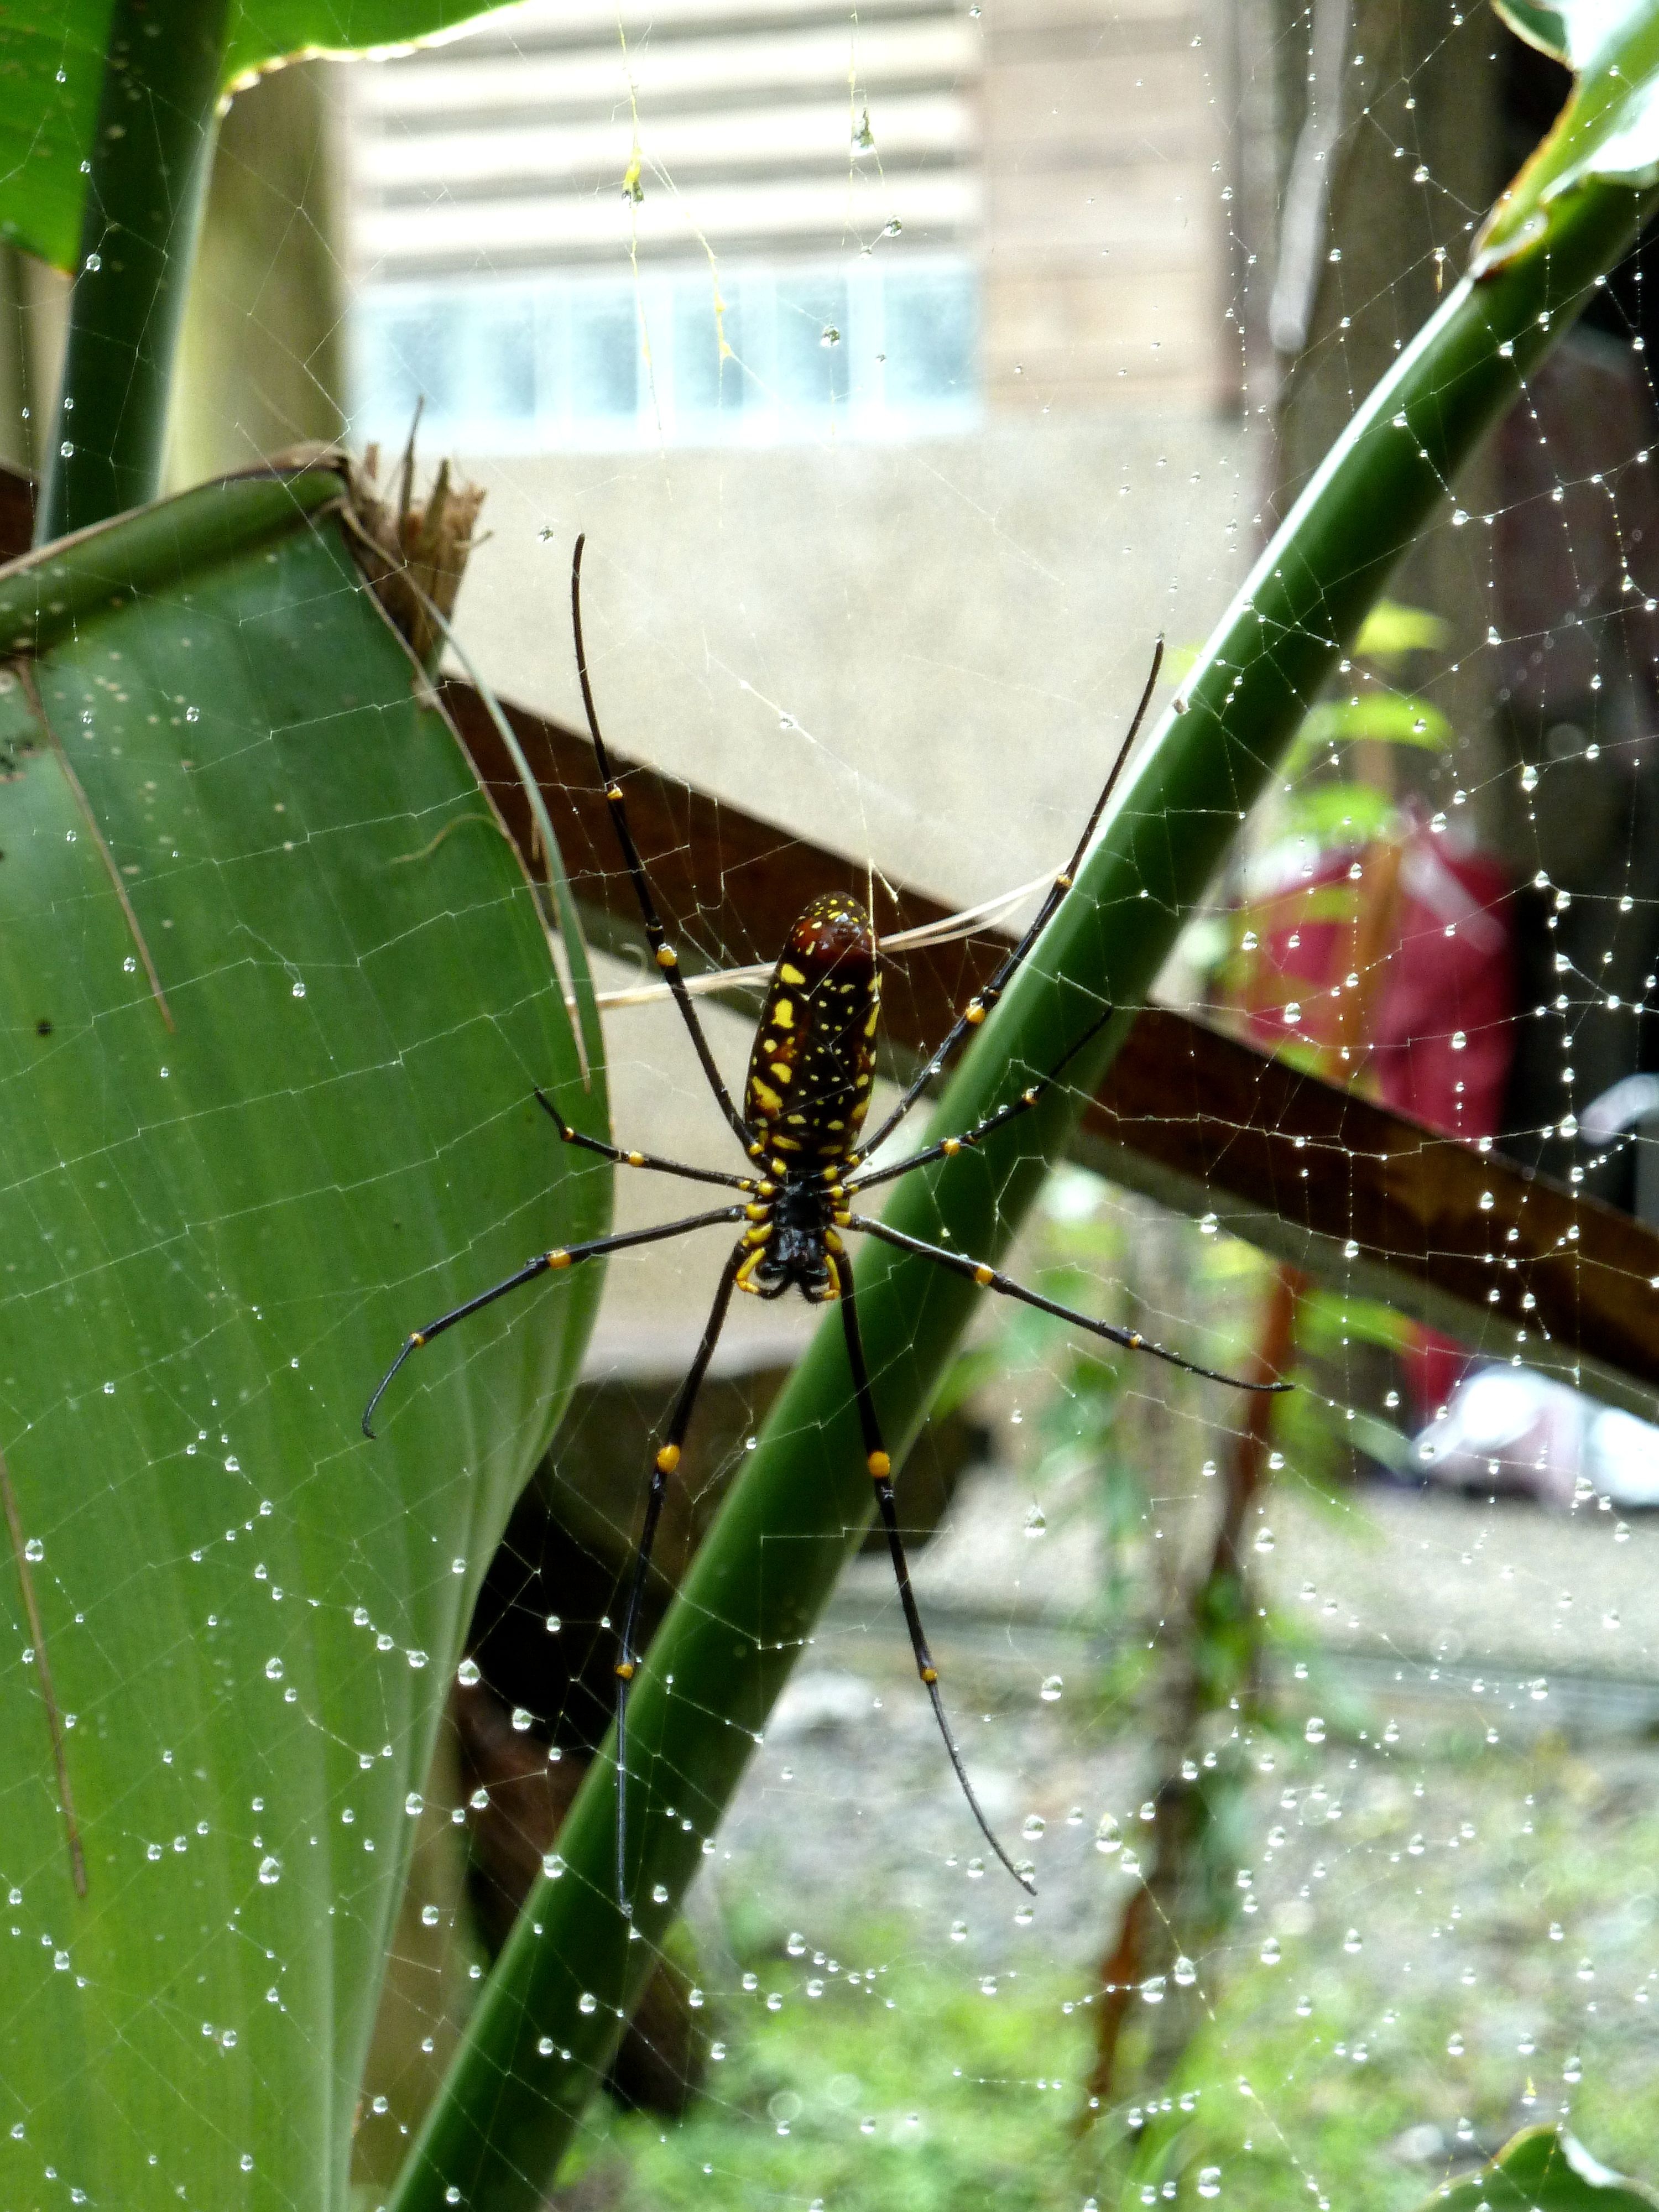
leaf, green, insect, botany, fauna, invertebrate, spider web, spider, macro photography, arthropod, quentin chong, spider hex